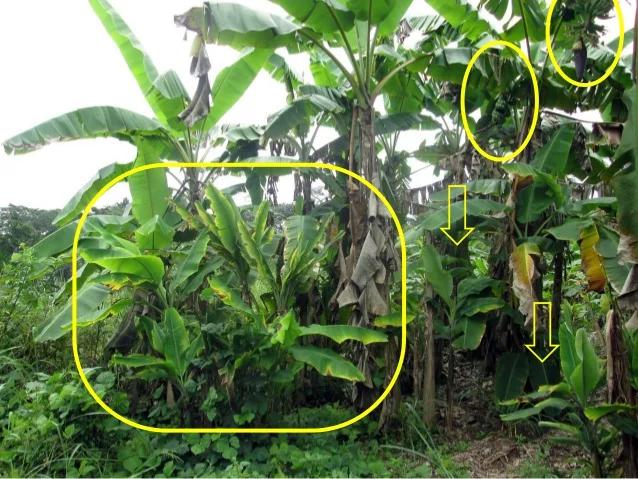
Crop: unknown
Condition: banana_banana_bunchy_top